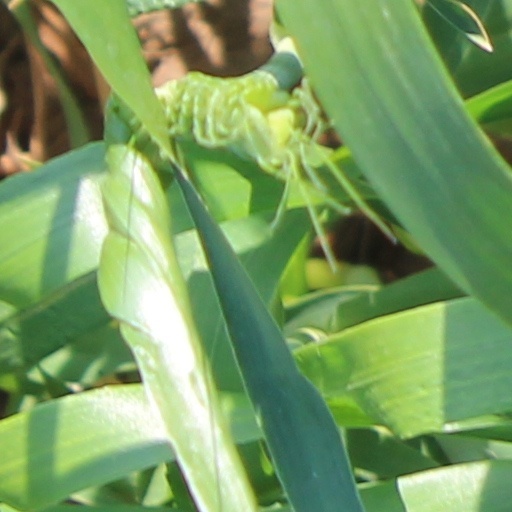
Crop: wheat